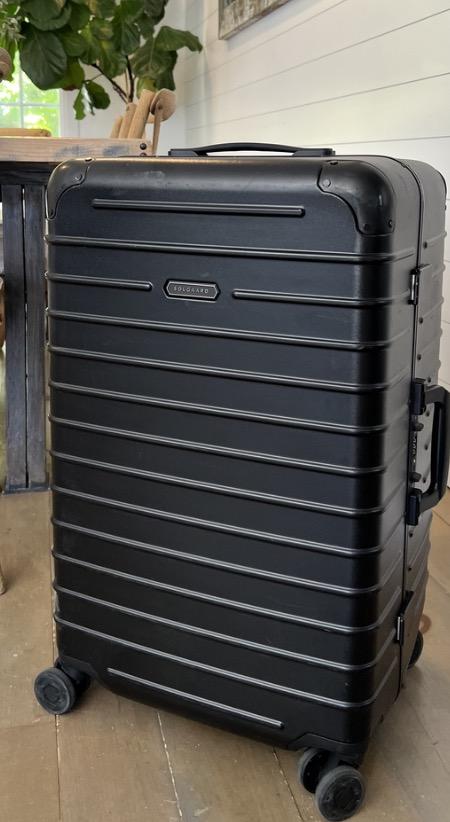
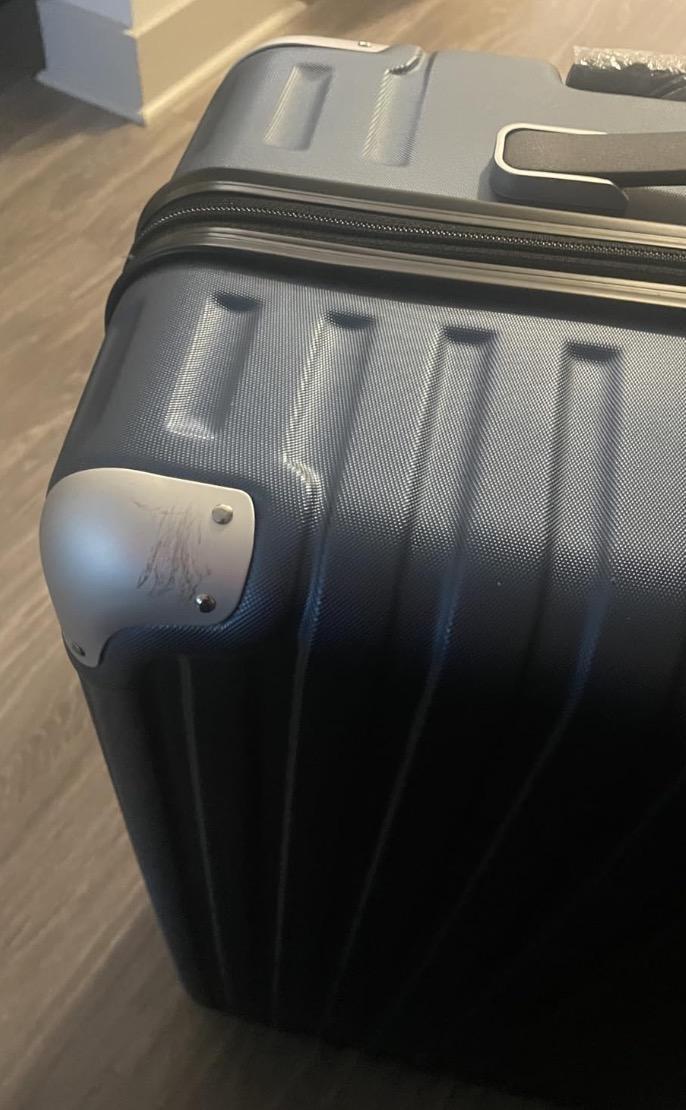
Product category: items_tea
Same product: no